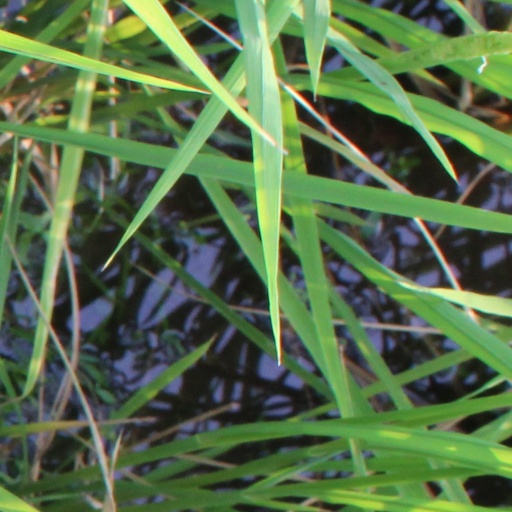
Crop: rice